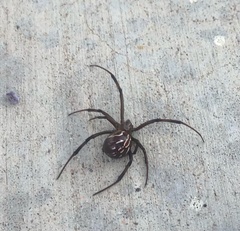
Species: Lactrodectus_hesperus